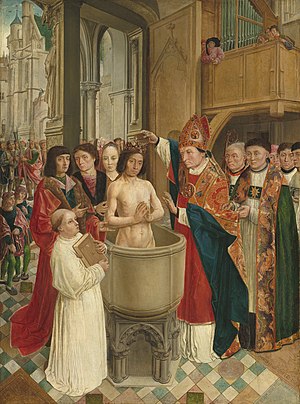
Klodevig 1. / Omvendelsen og dåben
Klodevigs dåb. Maleri fra omkring 1500 af Saint Gilles.
Klodevig 1. var frankisk konge og tilhørte merovingernes slægt. Han var søn af Childerik 1., som han fulgte som konge for de ”saliske” franker i 481. I en serie krige udvidede Klodevig sit rige til at omfatte de nordlige og vestlige dele af nutidens Frankrig, og han anses af mange for at være Frankrigs grundlægger. Klodevig blev omvendt til katolicismen, hvad der fik stor betydning for etableringen af den kristne tro i Europa.